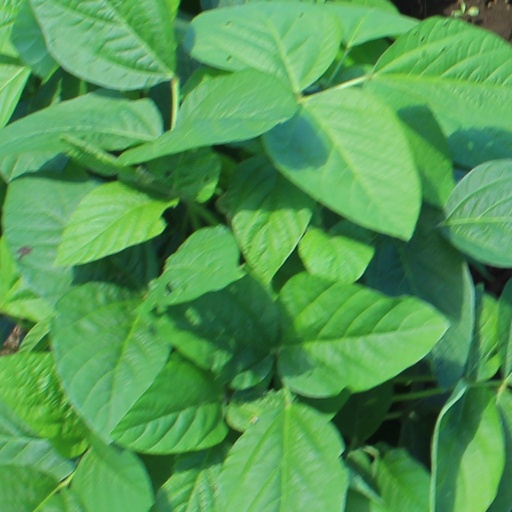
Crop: soybean